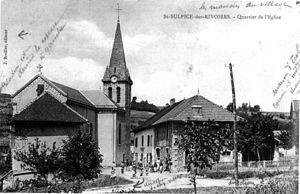
Saint-Sulpice-des-Rivoires est une commune française située dans le département de l'Isère en région Auvergne-Rhône-Alpes.